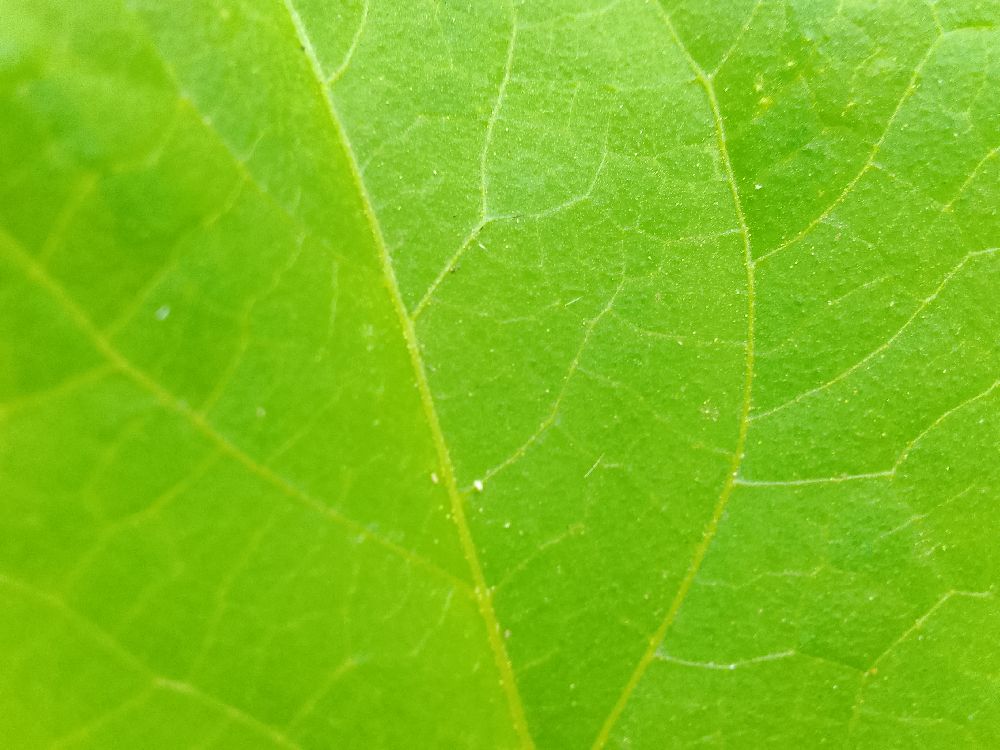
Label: healthy